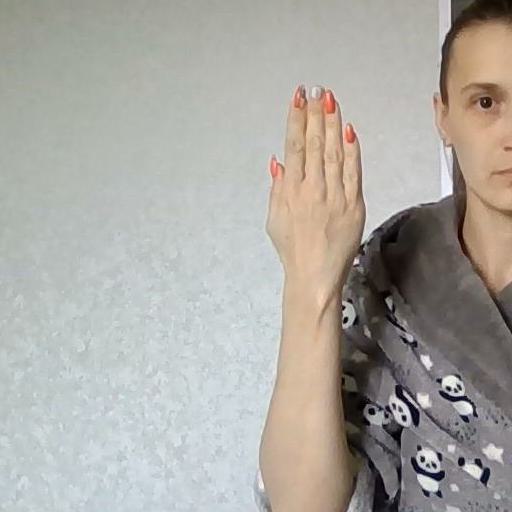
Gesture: stop_inverted